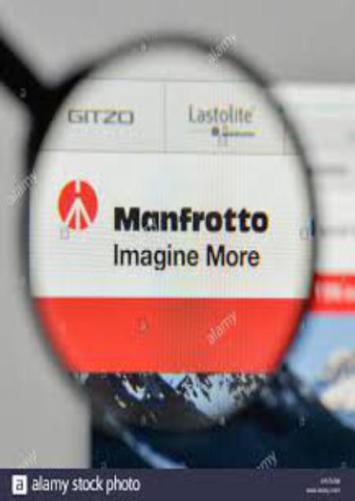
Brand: manfrotto
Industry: Electronic